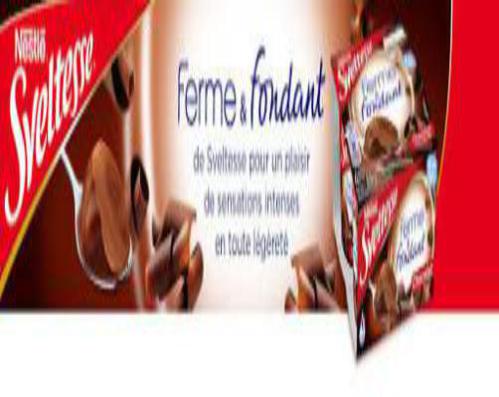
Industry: Food